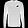
Label: Pullover